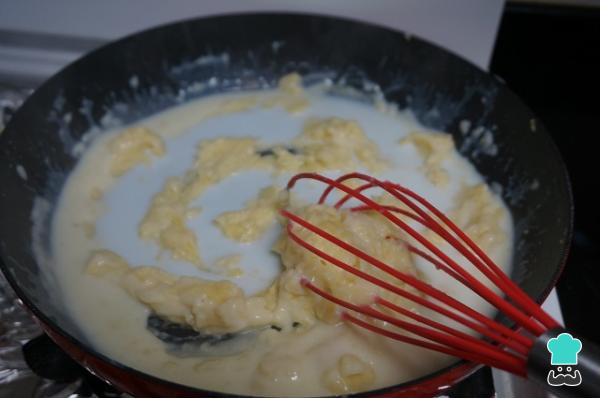
Cuando esté la harina cocinada, iremos echando la leche poco a poco, mezclando bien.